Outside Your Door

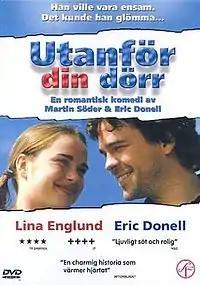
Swedish cover.

Outside Your Door (Swedish: ) is a Swedish independent film directed by Martin Söder, which tells the story of a young man living with Tourette syndrome without knowing it. It was released in 2002 by the production company Desperado, and won the 2003 CineStar-Youth Film Prize.